Answer in natural language. Is modern brown dresser with six drawers further away or in front of Doorway? Choose between the following options: further away or in front
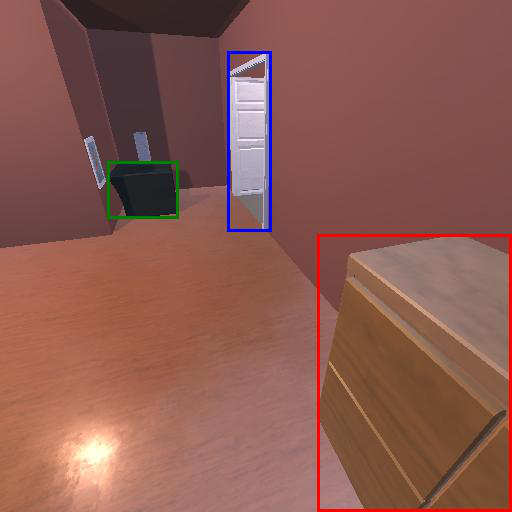
<answer>in front</answer>